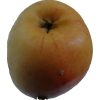
Label: Apple 14